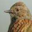
Label: bird